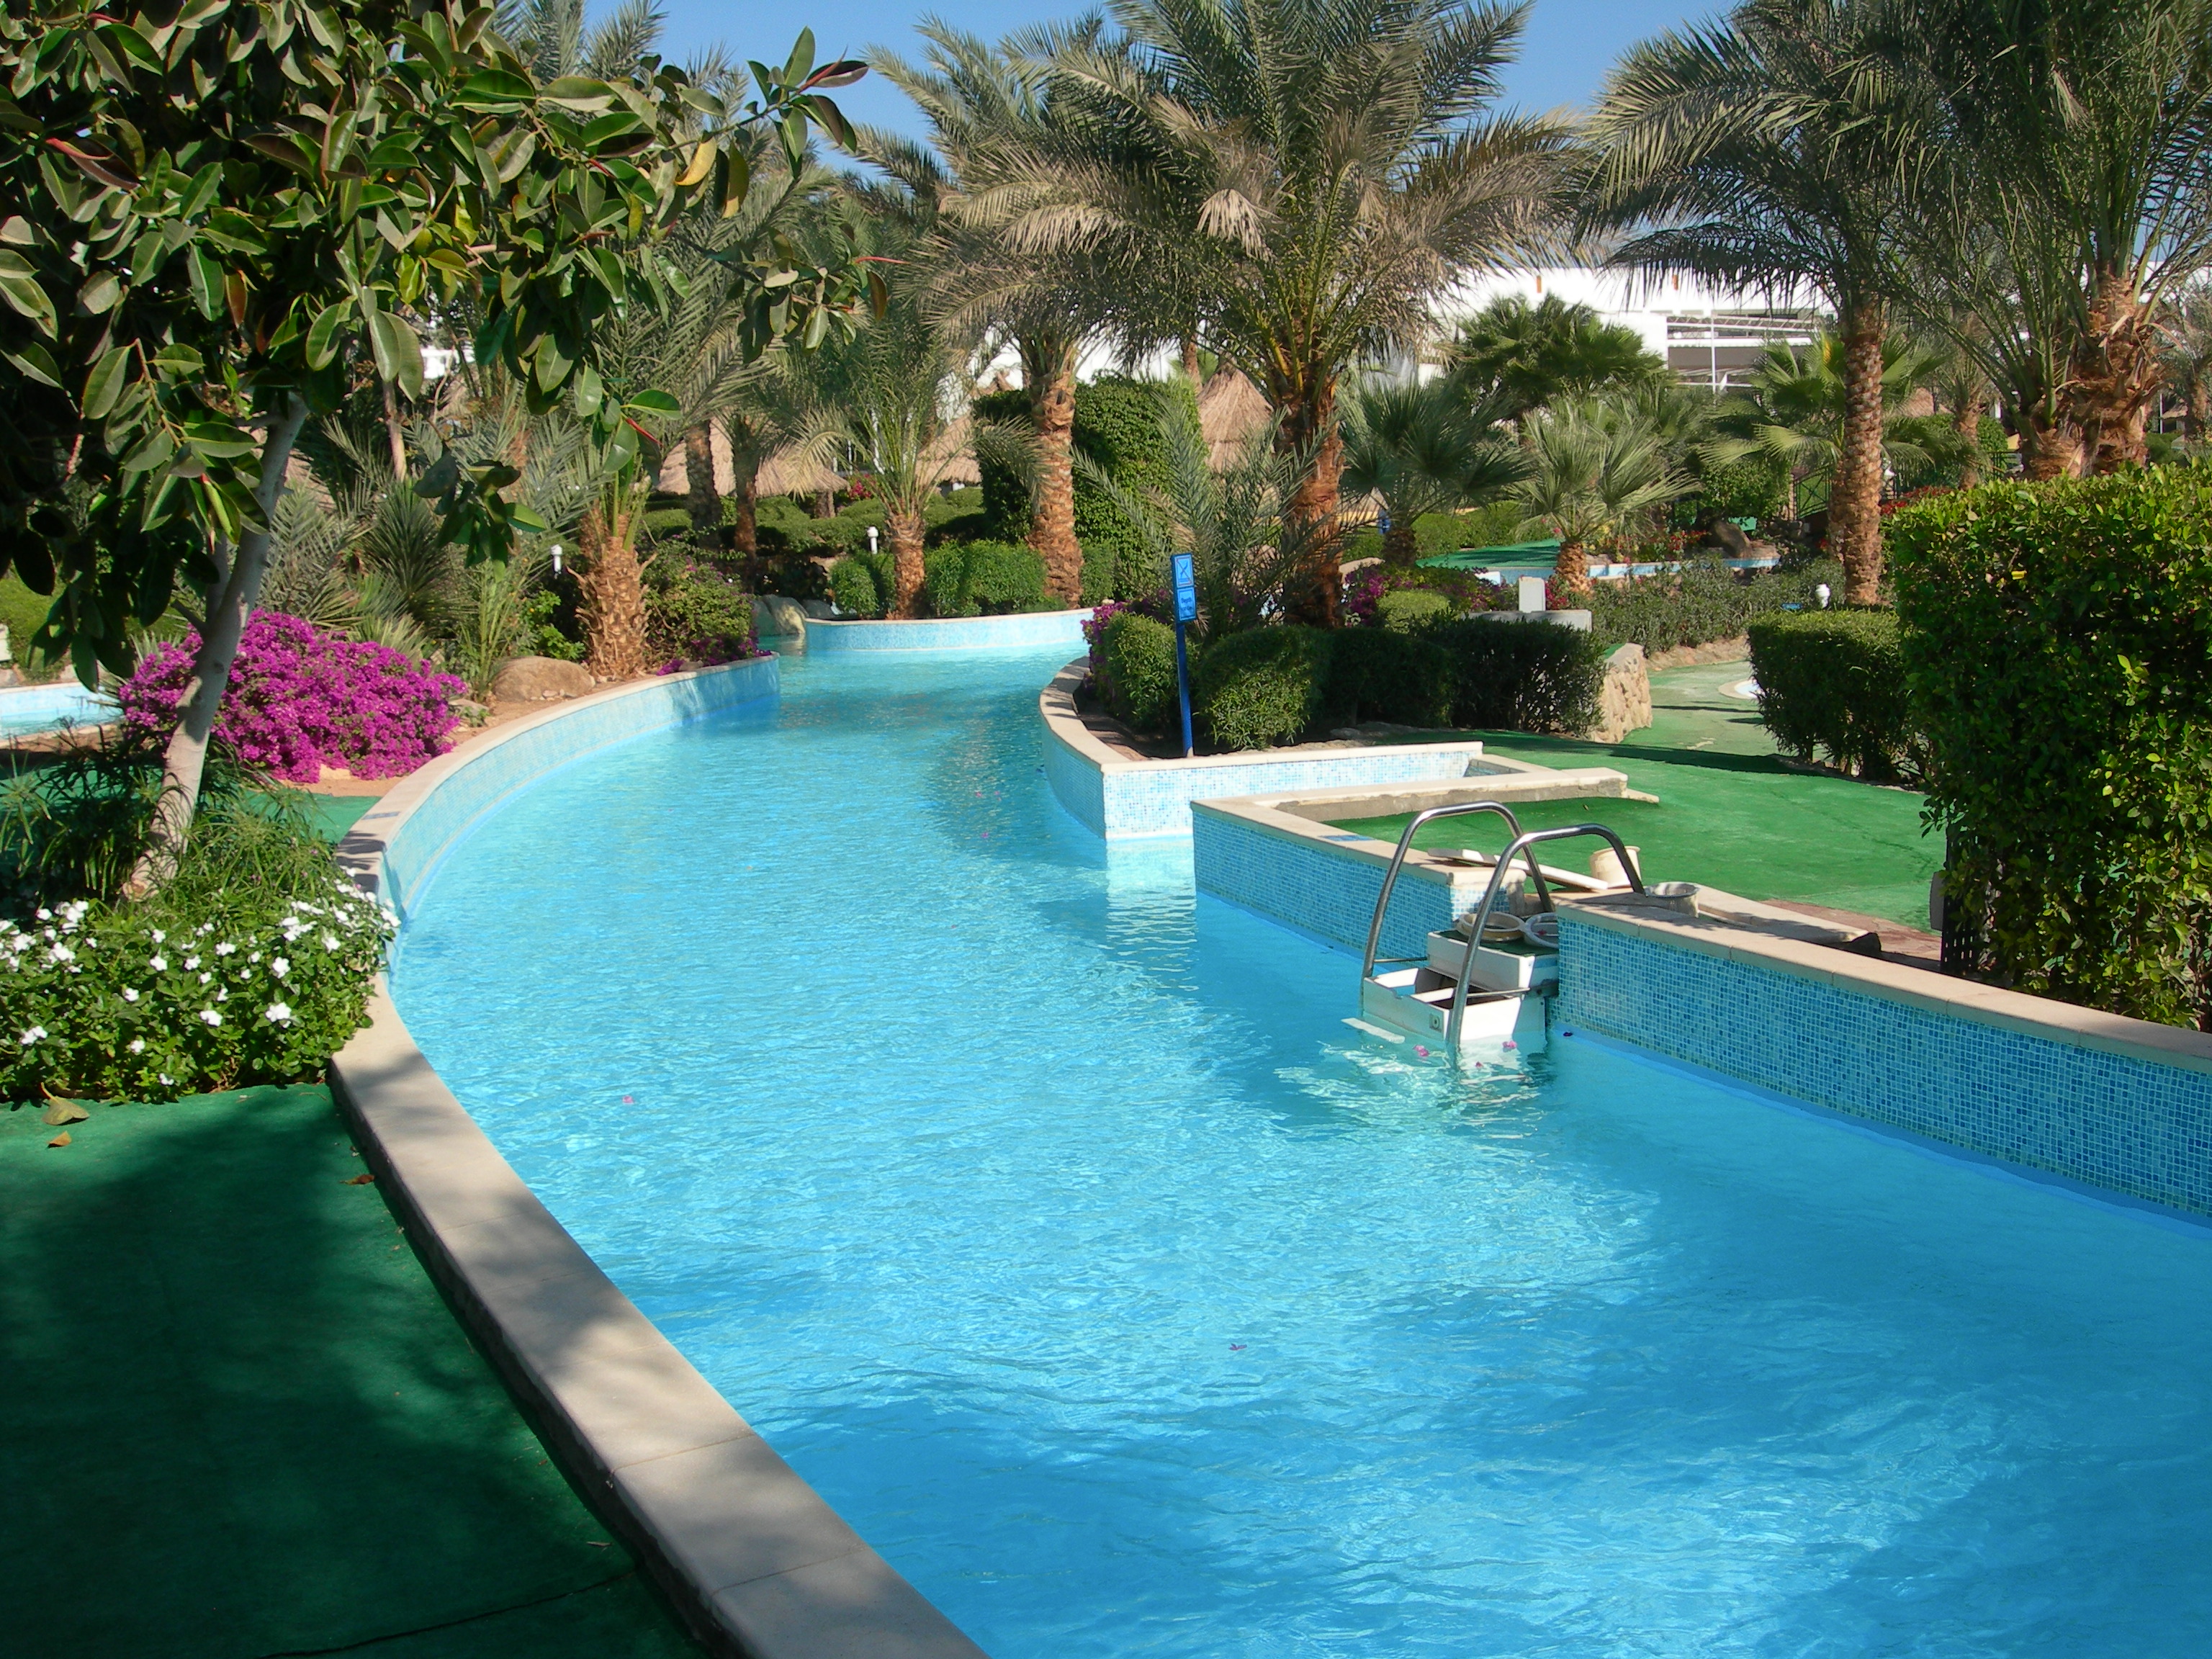
villa, travel, swimming pool, backyard, property, nikon, leisure, egypt, resort, estate, condominium, real estate, reflecting pool, resort town